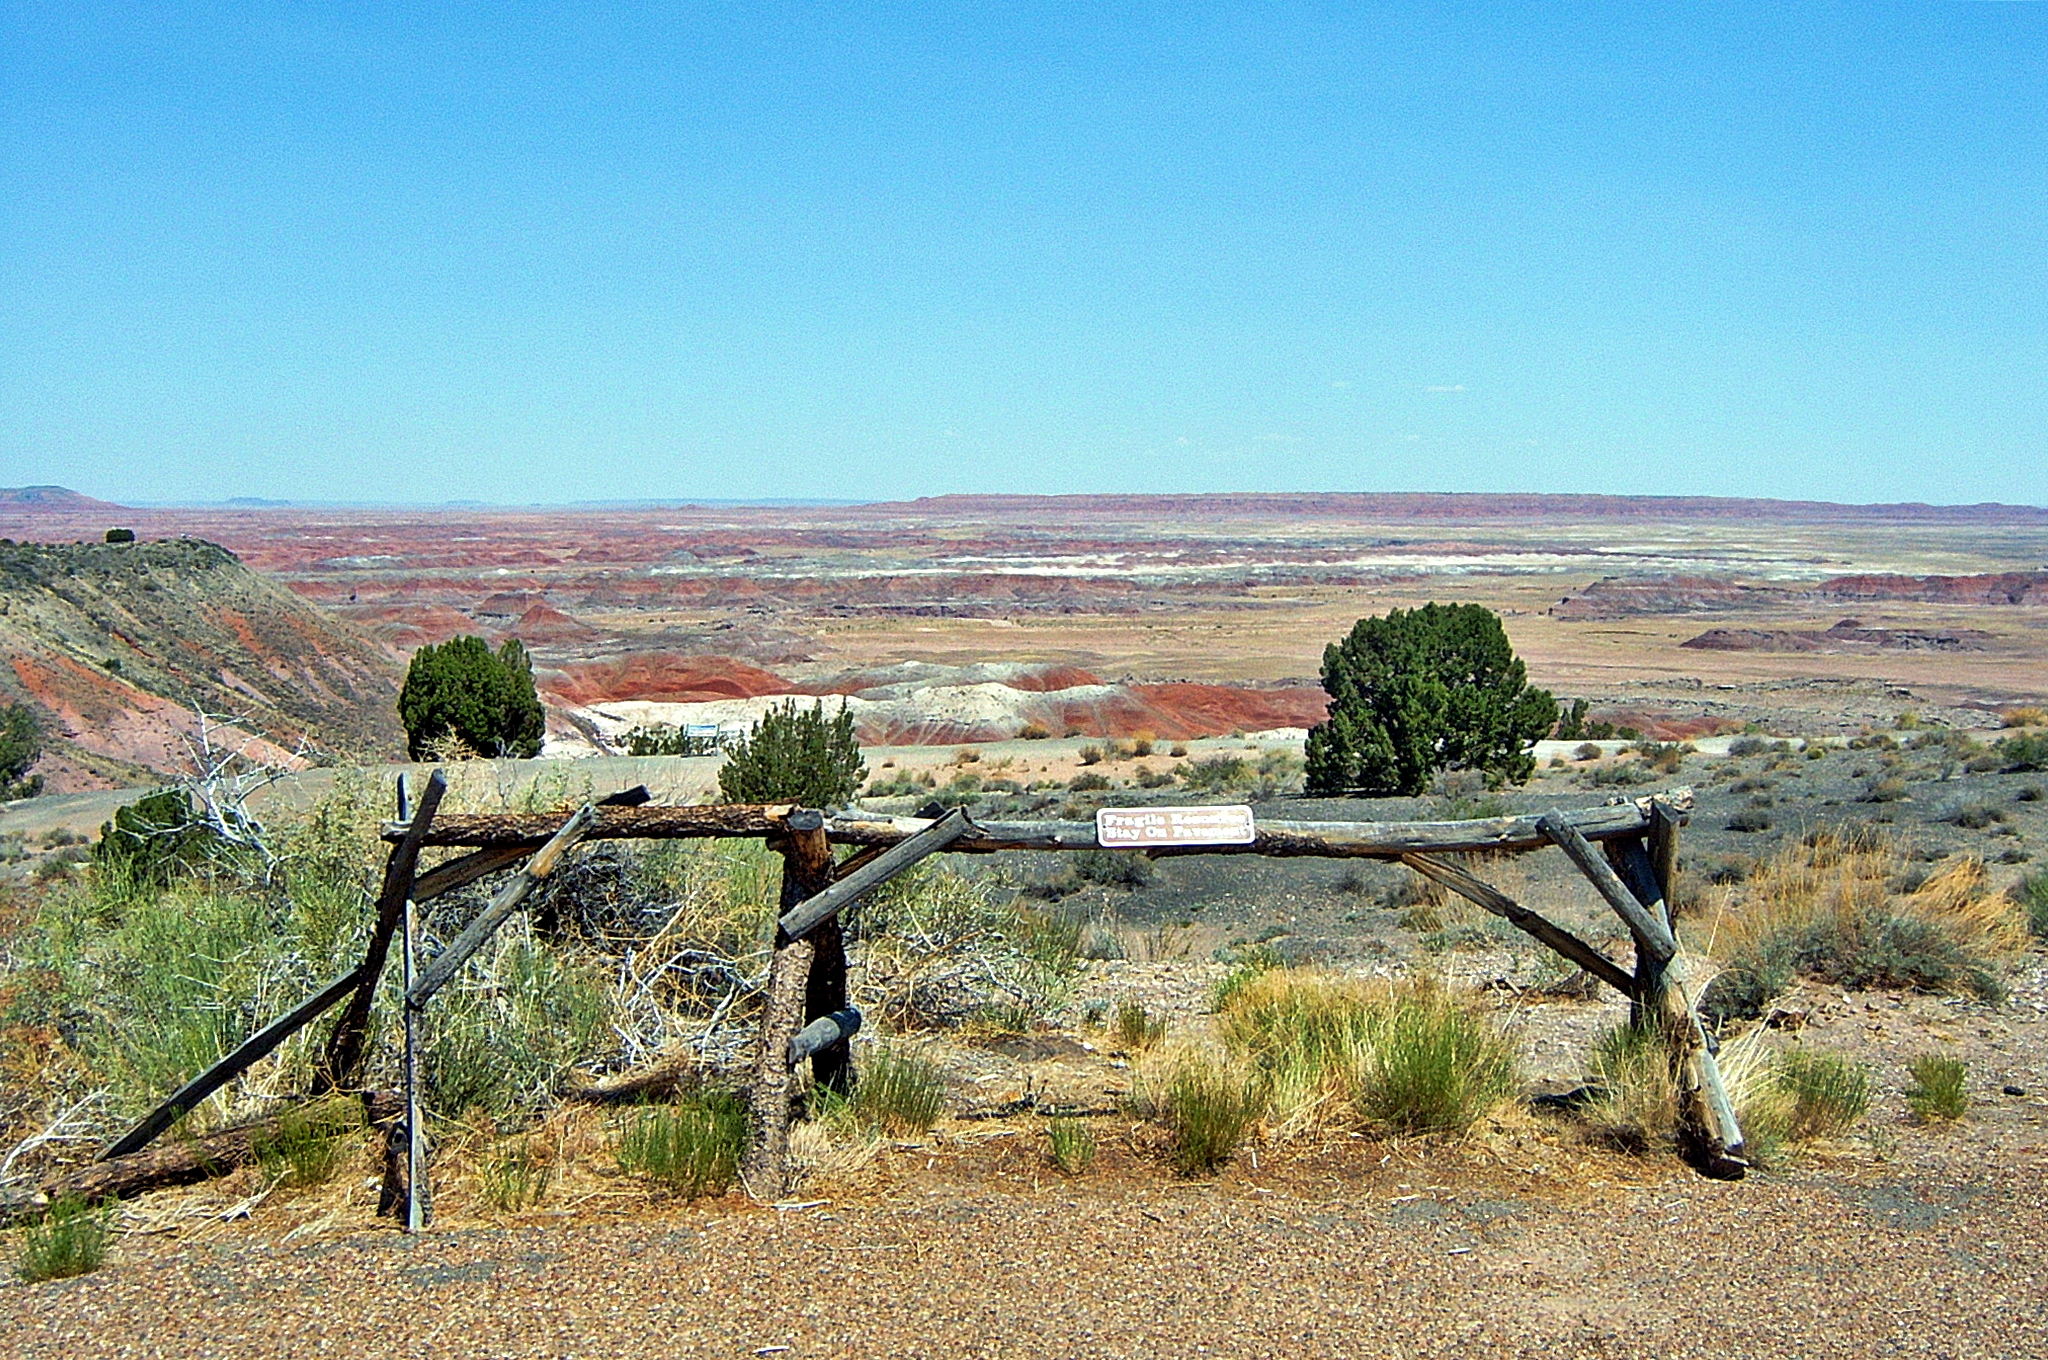
desert, painted desert, mars, arizona, shrubland, natural landscape, plant community, sky, tree, landscape, national park, ecoregion, rock, hill, chaparral, rural area, road, plain, mountain, land lot, state park, geology, plant, vacation, badlands, savanna, table, grassland, horizon, steppe, park, plateau, terrain, tourism, trail